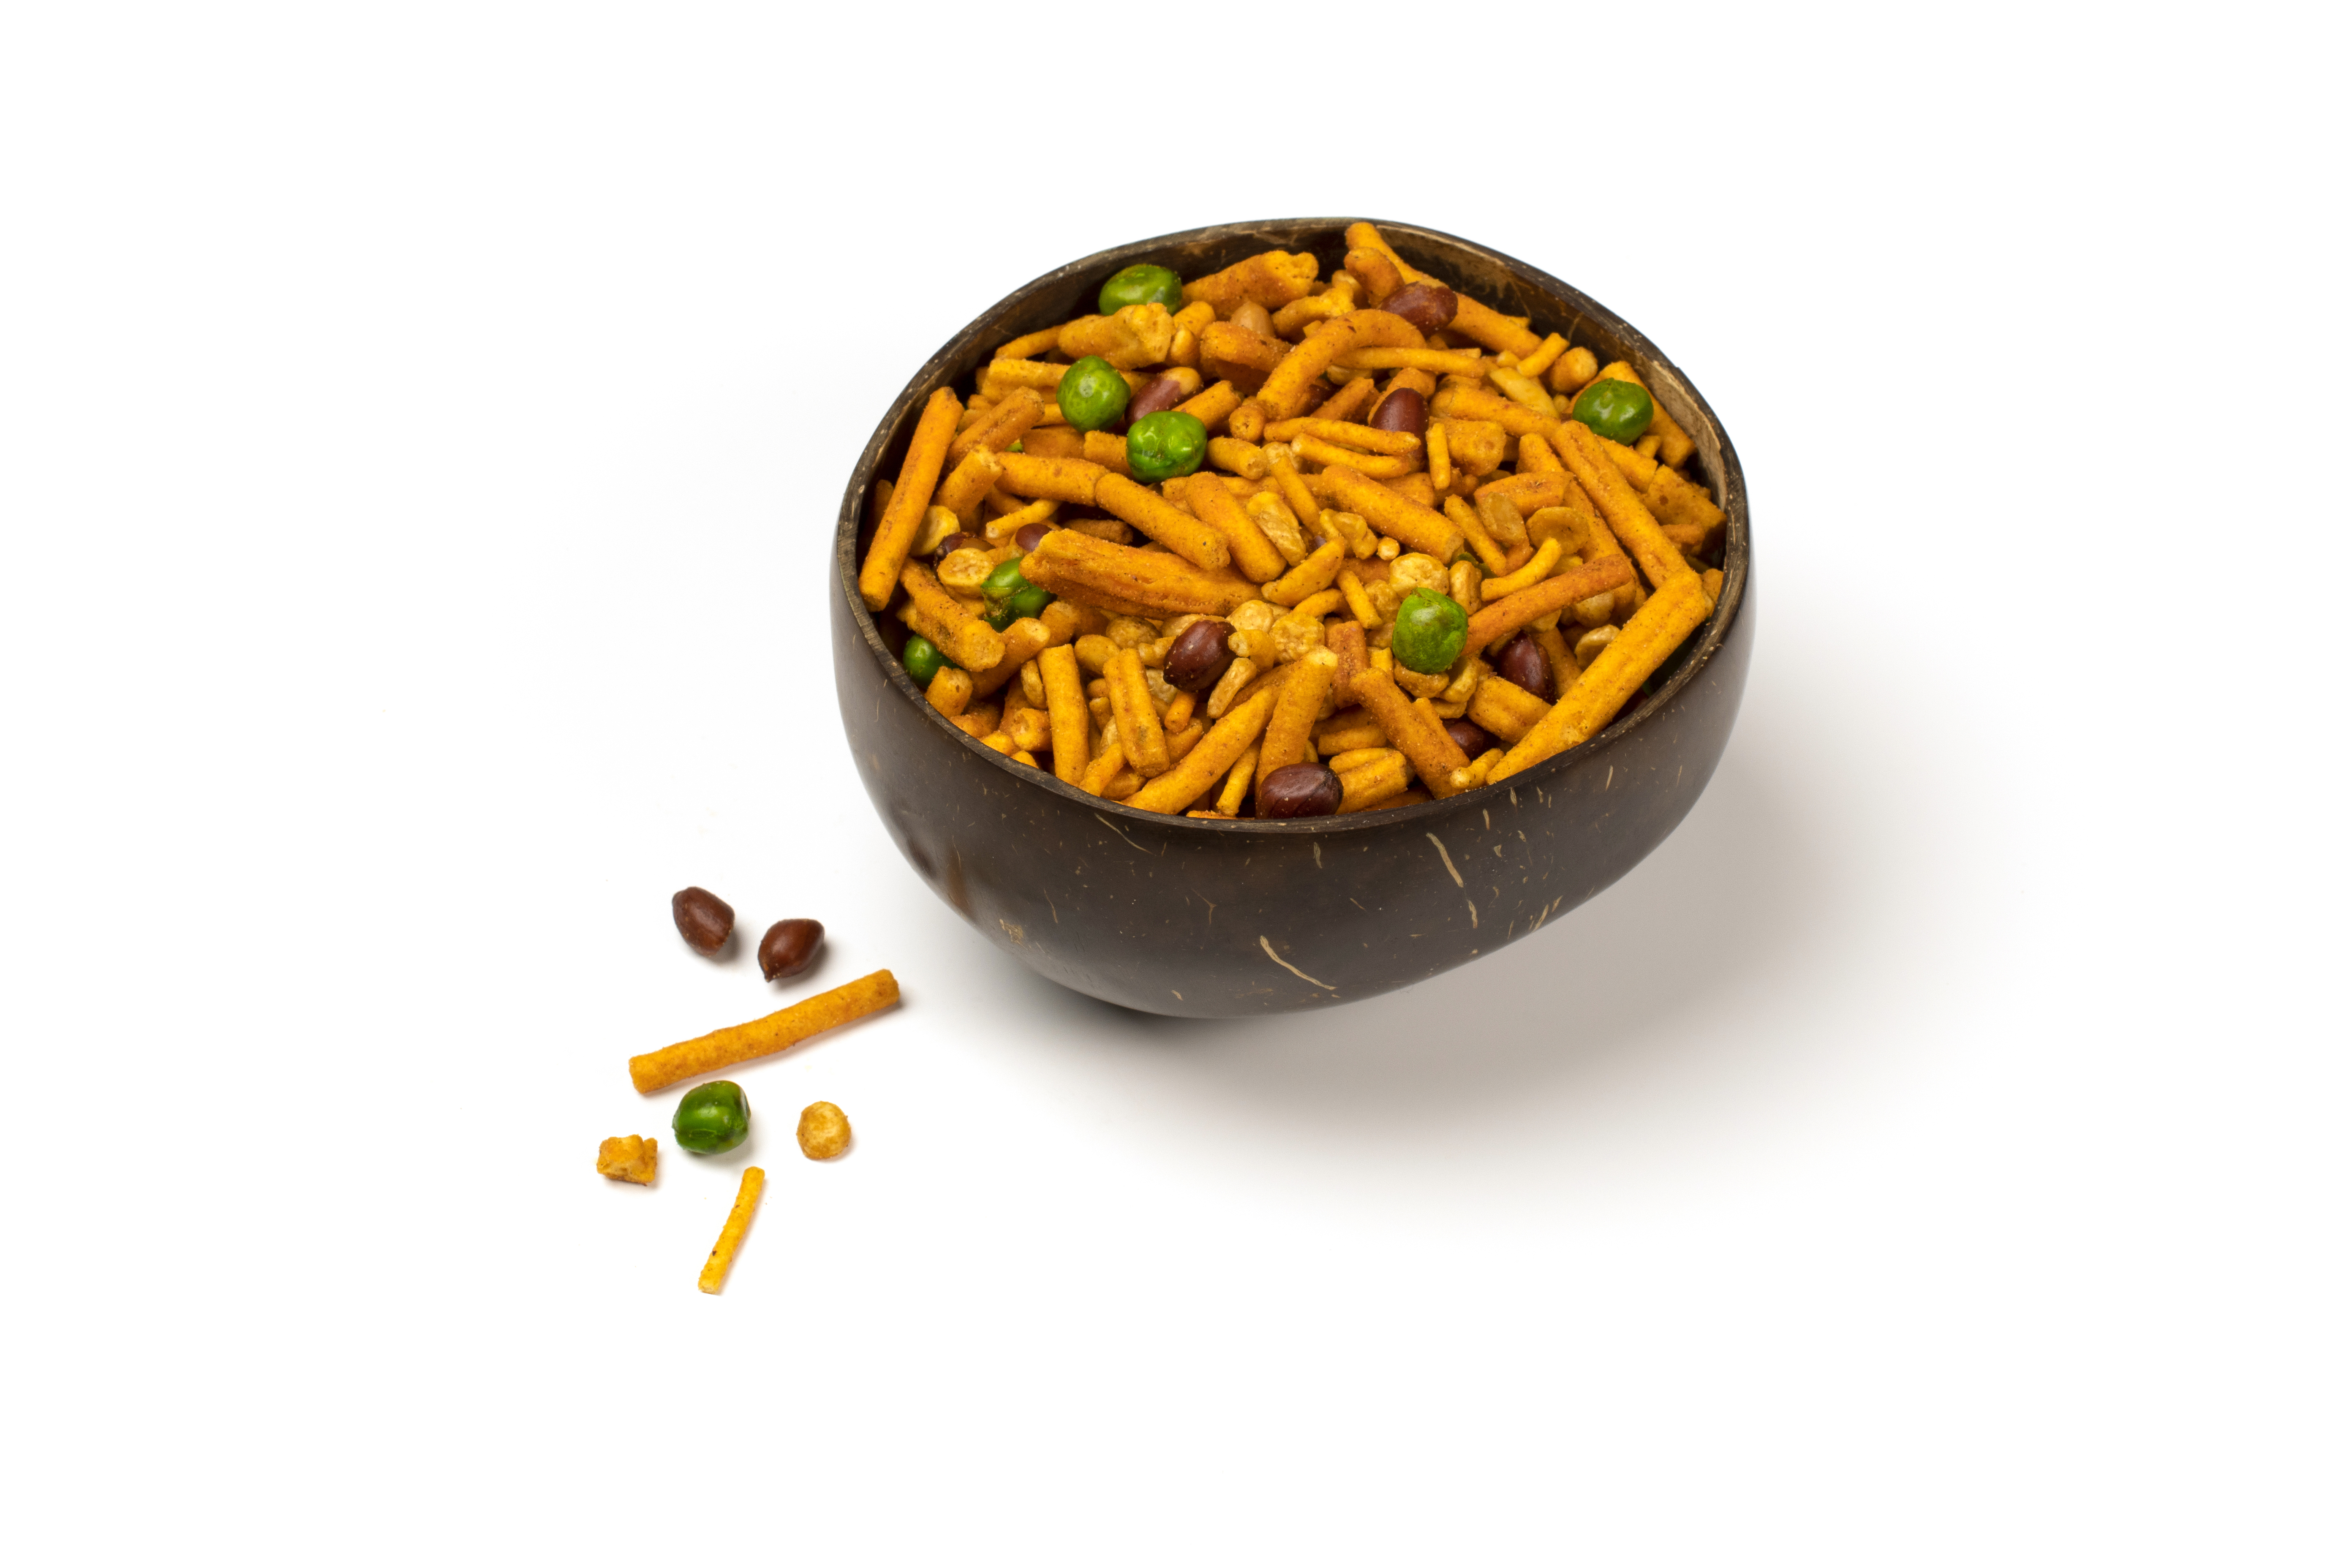
nuts, dish, vegetarian food, tableware, food, mixture, recipe, cuisine